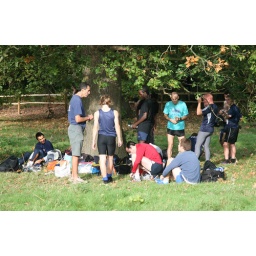
Peter and boys around Kent's tree